SuomiAreena

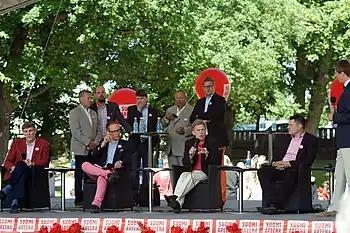
SuomiAreena in 2013

SuomiAreena is an annual public debate forum held in Pori, Finland. It is organized by City of Pori and Finnish TV-channel MTV3. The forum was first arranged in 2006 and it is inspired by Swedish Almedalen Week in Visby.